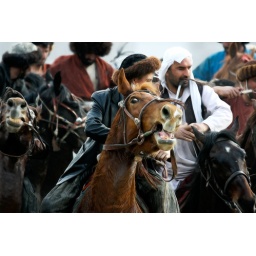
Buskashi is a traditional Afghan sport. The fight over the dead goat is brutal for riders and horses alike.